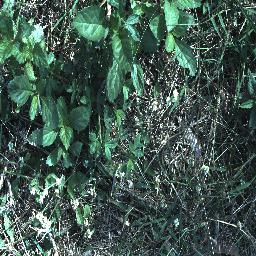
Label: snake_weed